History of British Airways

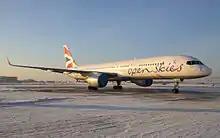
OpenSkies Boeing 757-200 at Sheremetyevo International Airport

In 1999, British Airways reported a 50% drop in profits, its worst since privatisation. This was compounded by the majority of BA subsidiary companies running at heavy losses as well; the company reacted by selling several. In March 2000, Bob Ayling was removed from his position and, in May, British Airways announced Rod Eddington as his successor. Eddington set about the termination of several investment programs, such as in Olympic Airways, and cutting the workforce, the process being taken still further in response to the slump caused by the 9/11 attacks in 2001. BA's share price dropped from 760p in May 1997 to only 150p in September 2001, showing how heavily the company had been hit.